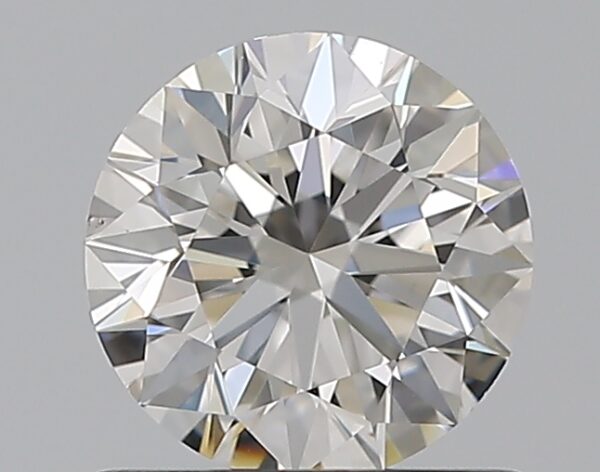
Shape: round
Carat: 0.75
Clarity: VS1
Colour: F
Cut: EX
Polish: EX
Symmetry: EX
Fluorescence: N
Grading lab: GIA
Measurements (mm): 5.78 x 5.8 x 3.61